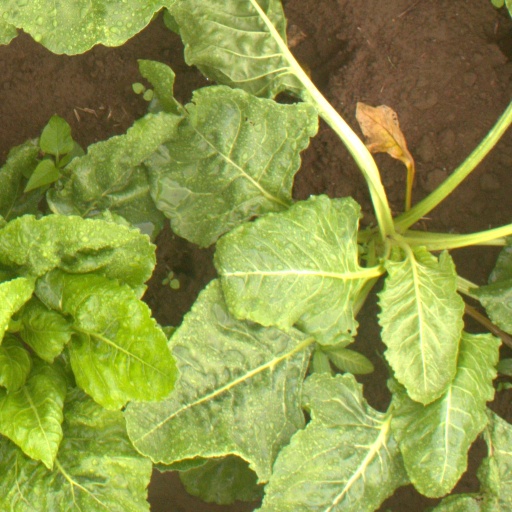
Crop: sugar beet